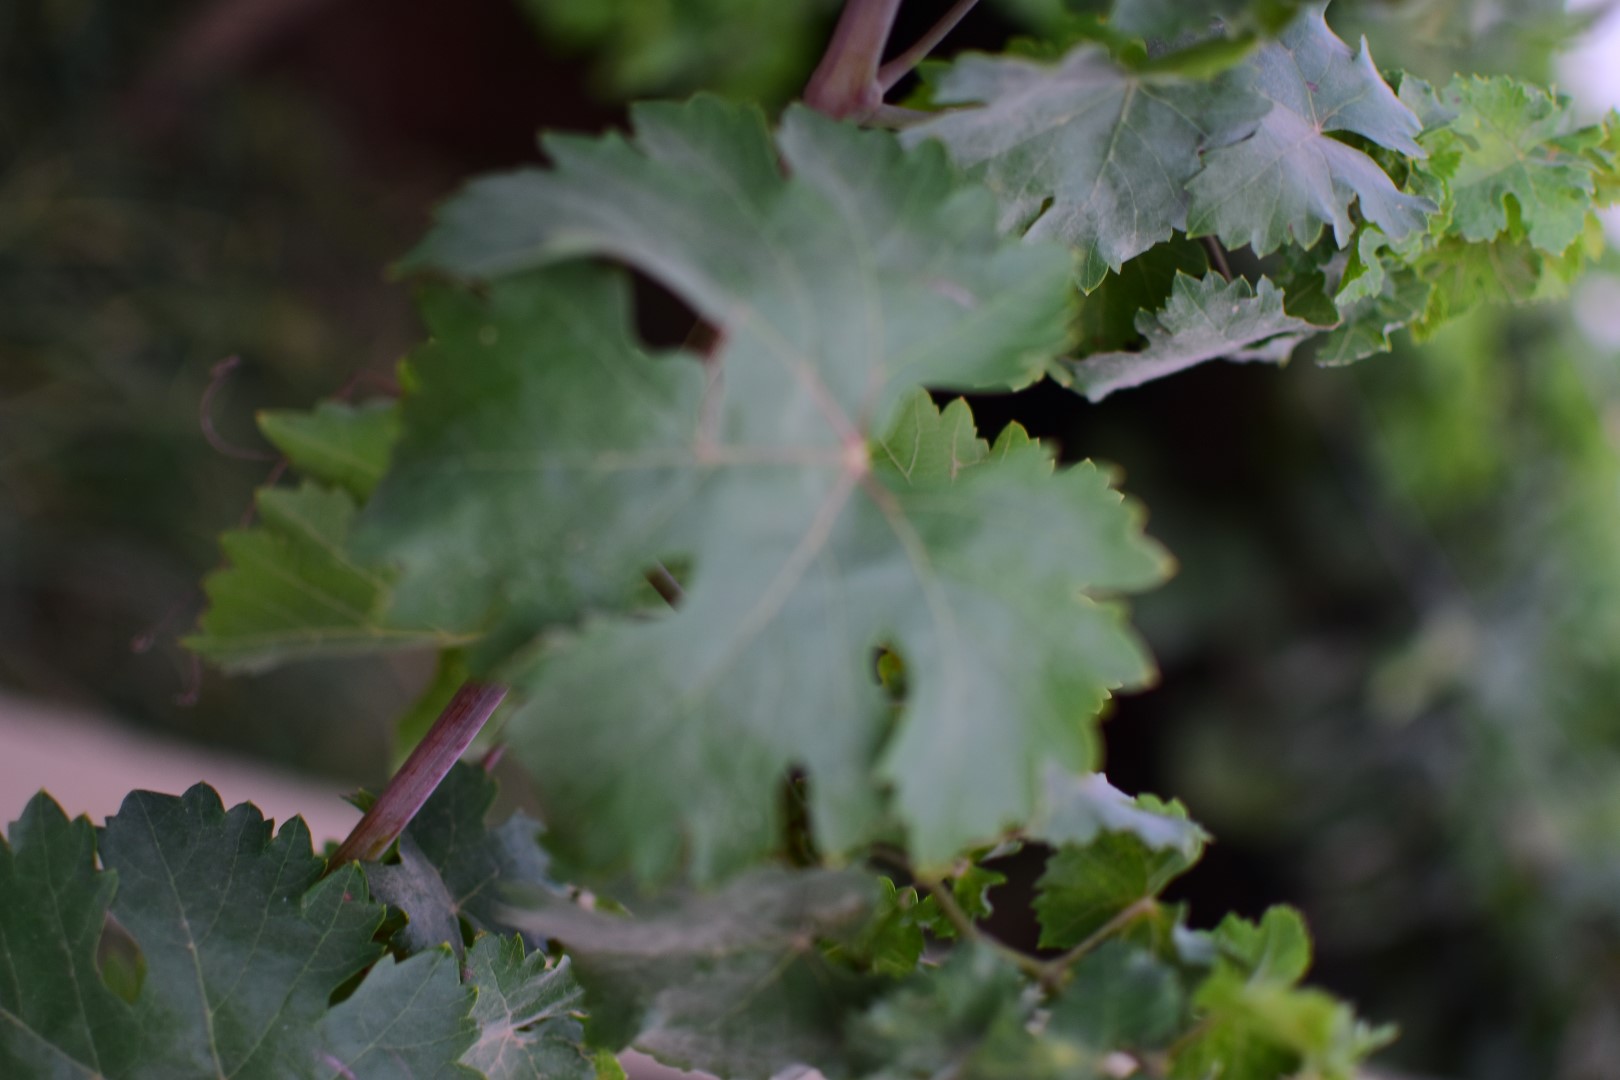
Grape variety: Aswud Balad